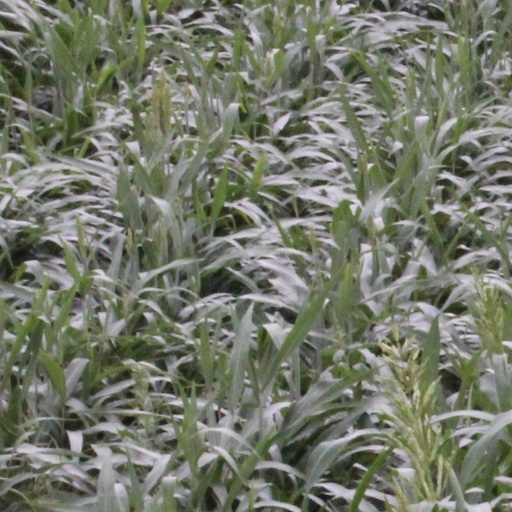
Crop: sorghum